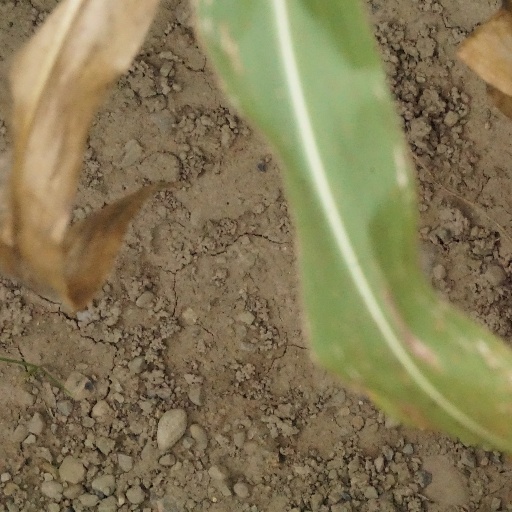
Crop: maize; corn